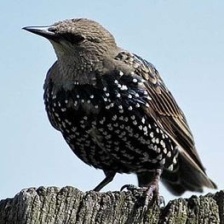
Species: COMMON STARLING
Scientific name: STURNUS VULGARIS